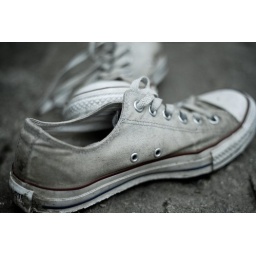
Teenagers and discarded shoes around the house